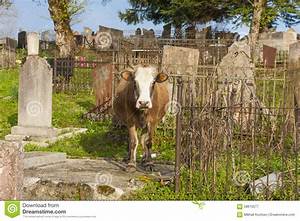
Label: mucca